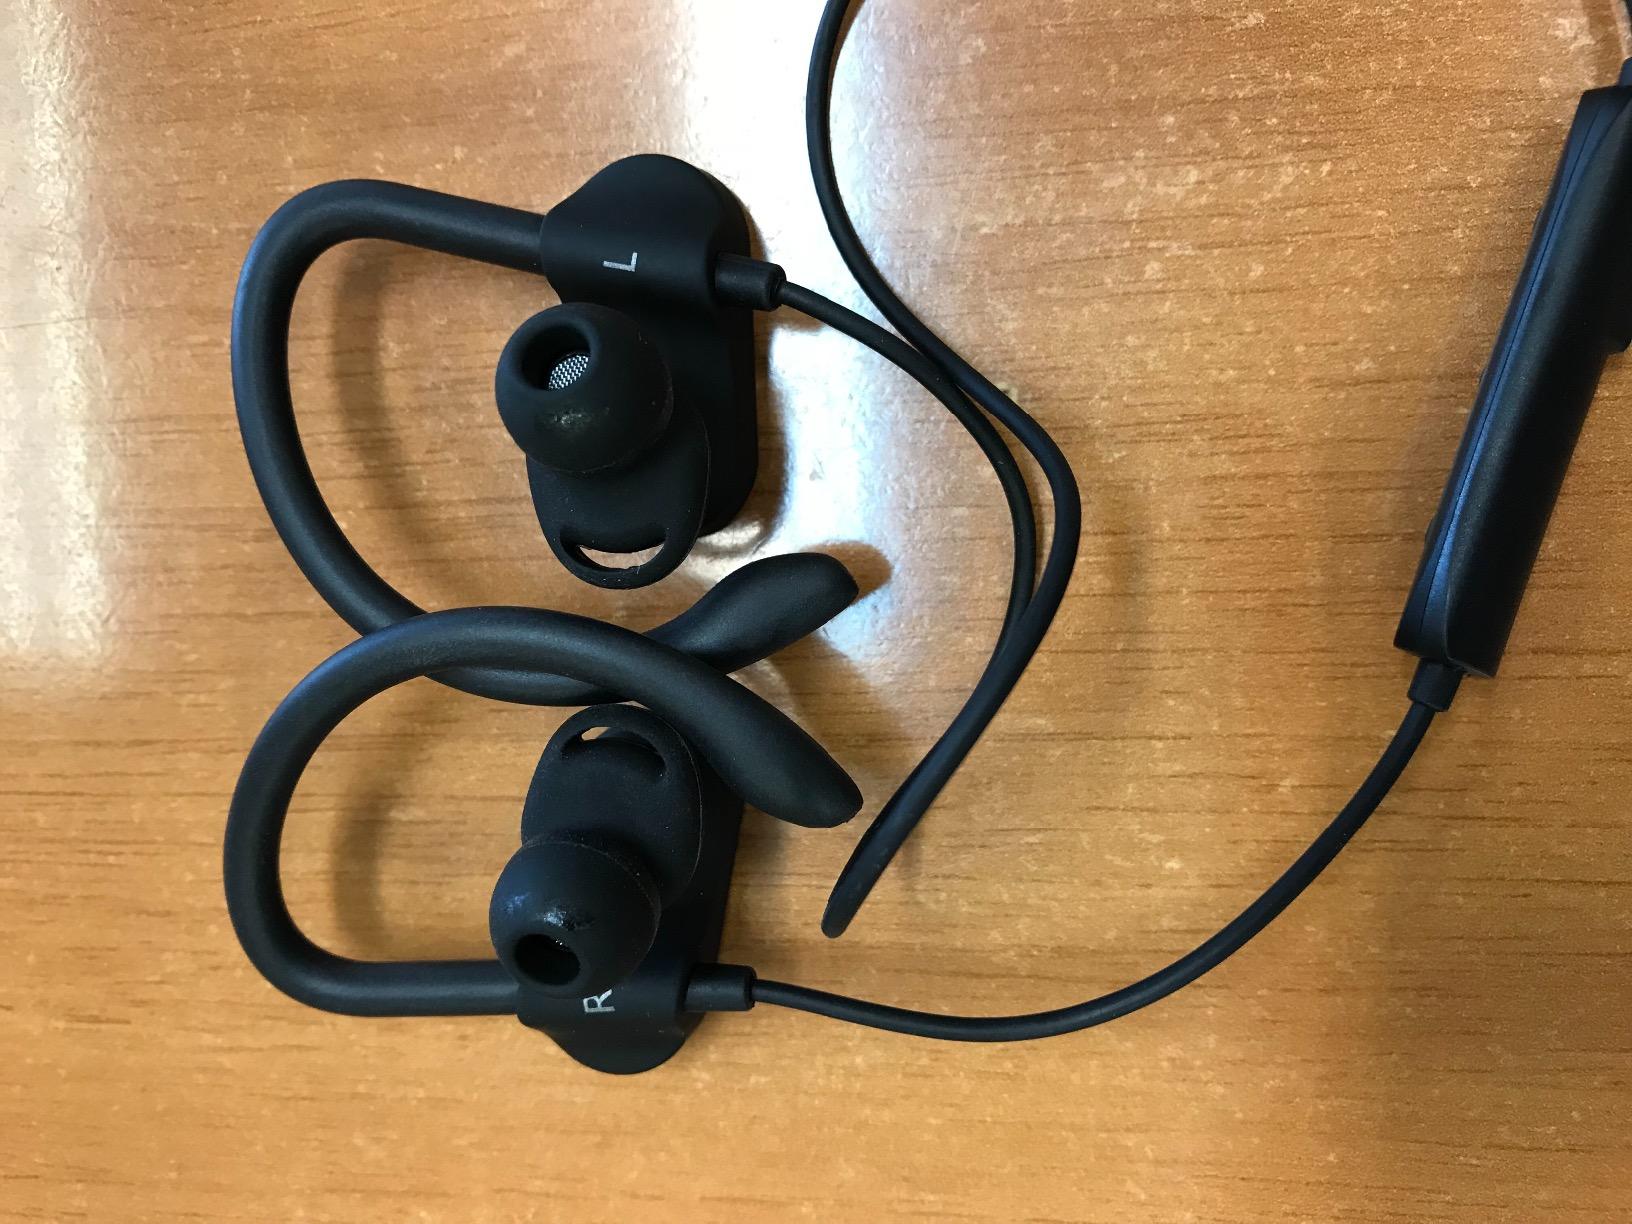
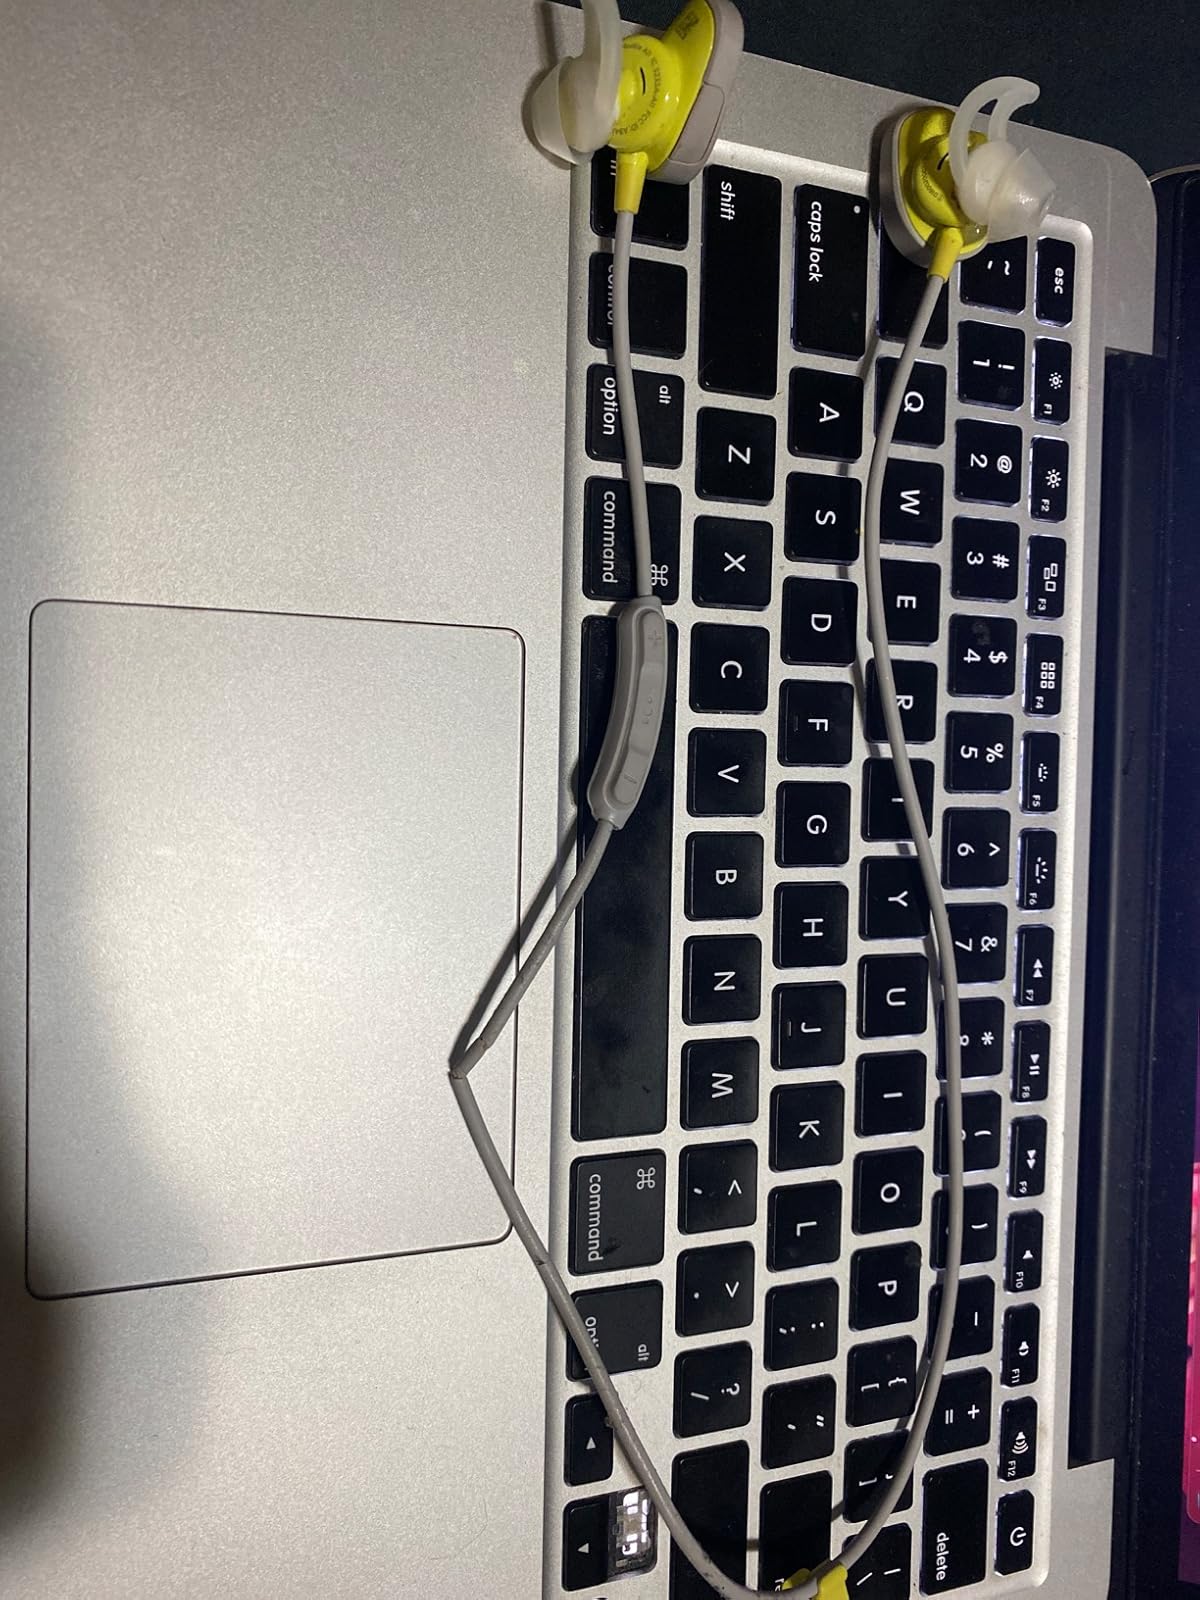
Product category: headphones
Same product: no